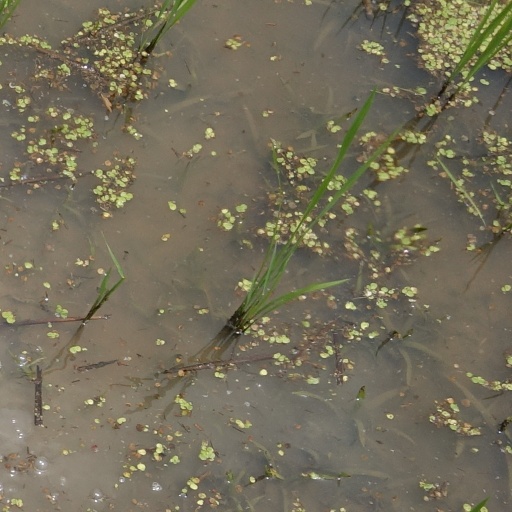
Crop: rice